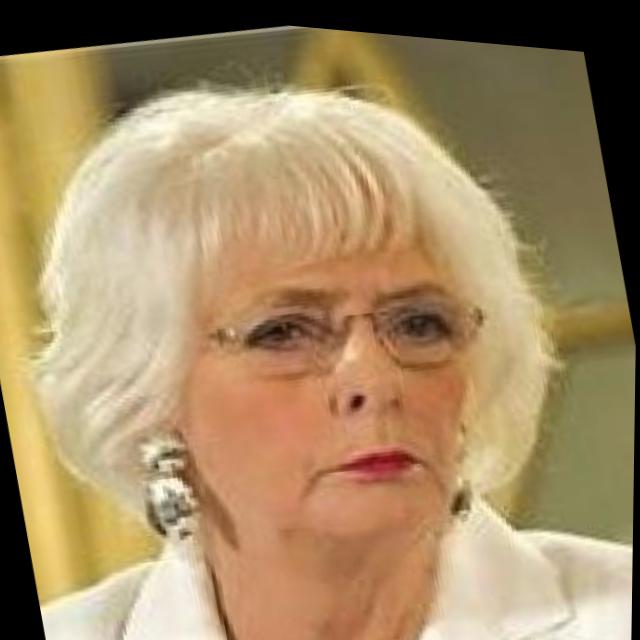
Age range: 45-64